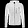
Label: Coat